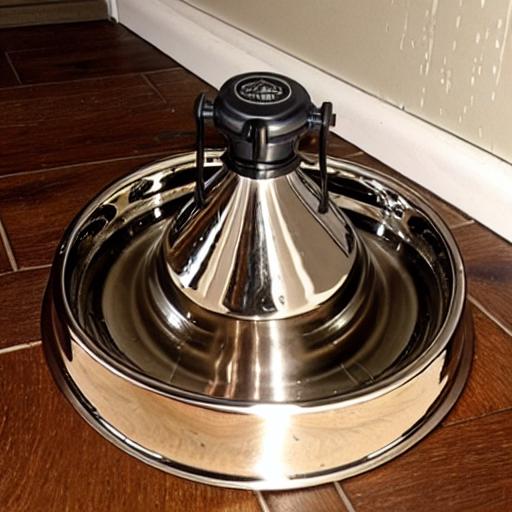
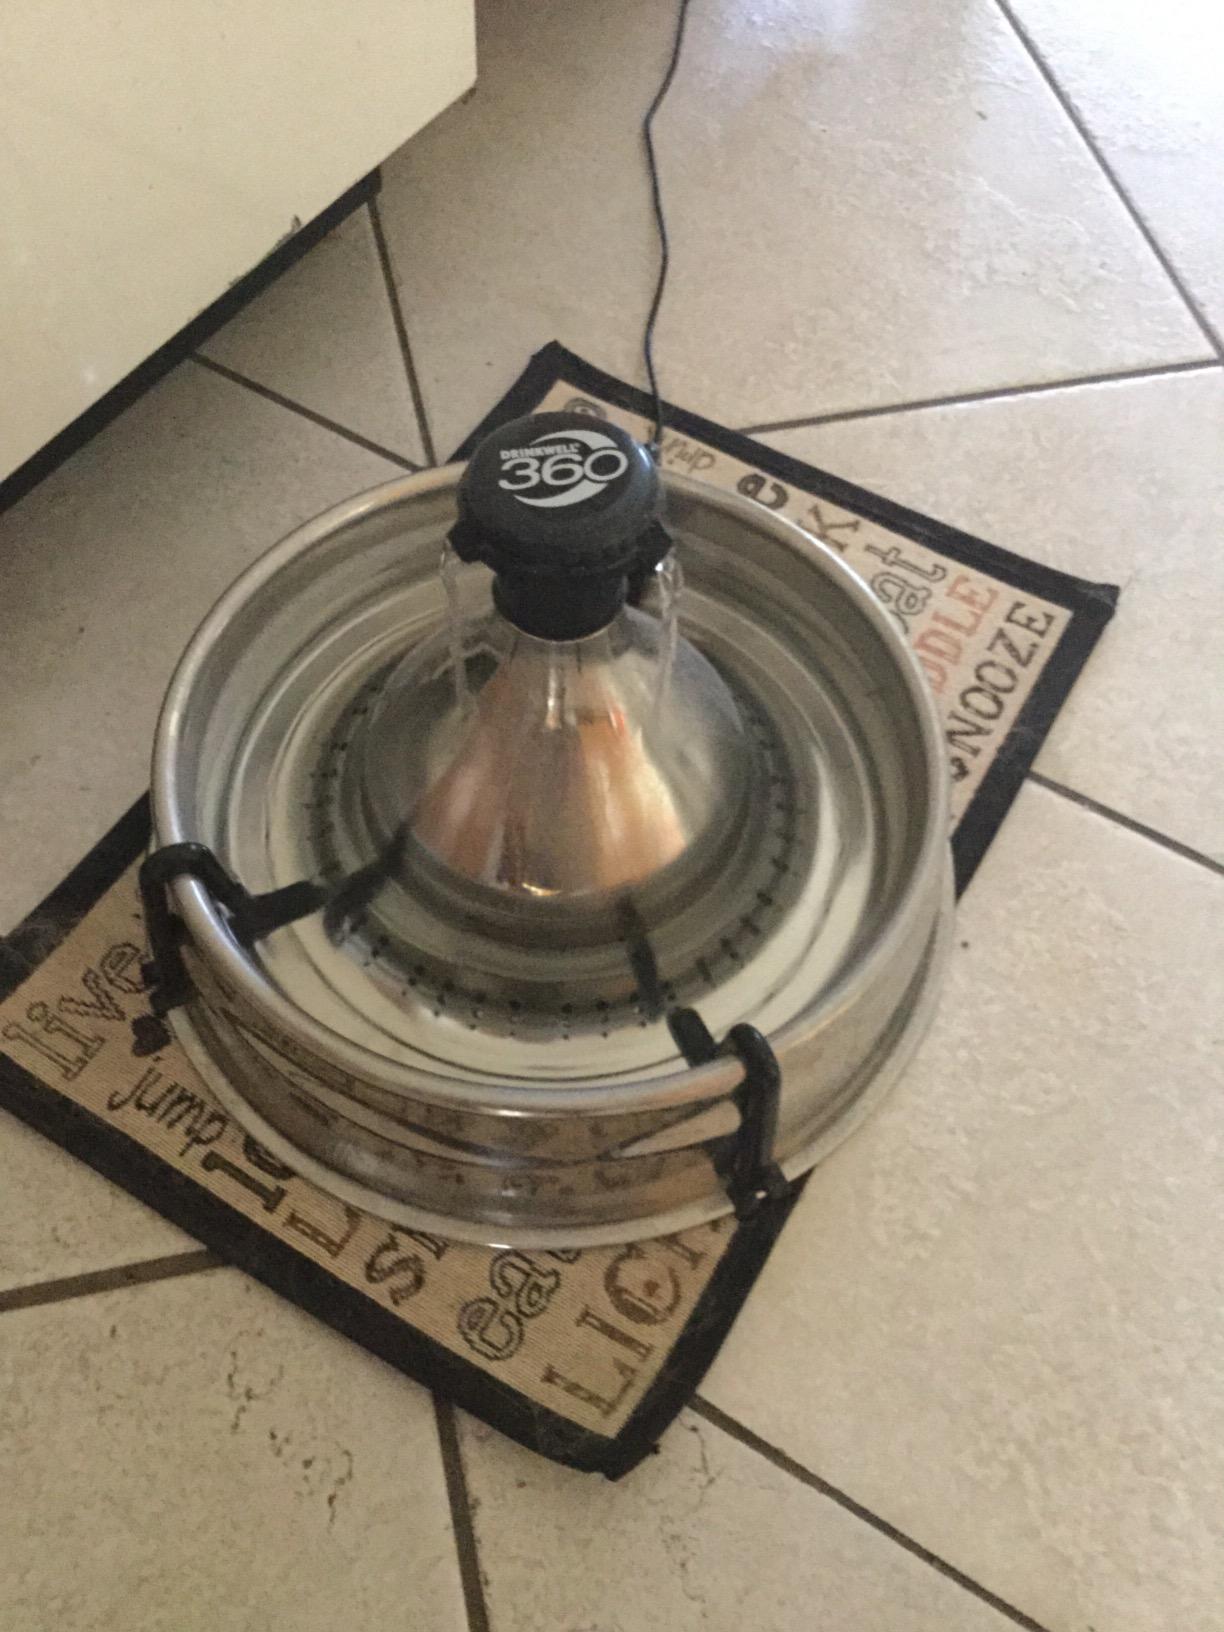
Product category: items_bowl
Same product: no